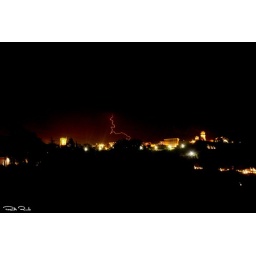
under a blood red sky